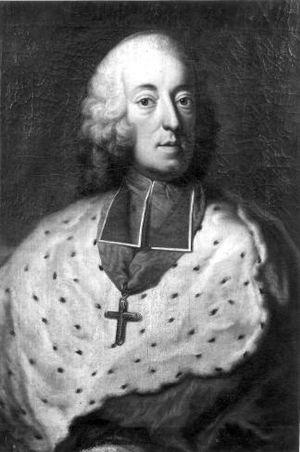
Prince-évêque Jean-Theodore de Bavière
Paul-Joseph Delcloche, né à Namur le 20 janvier 1716 et mort à Liège le 24 mai 1755, est un artiste peintre et décorateur néerlandais. Avec Théodore-Edmond Plumier, Jean-Baptiste Coclers, Nicolas Henri Joseph de Fassin, Léonard Defrance et Pierre-Michel de Lovinfosse, Paul-Joseph Delcloche est un des grands peintres baroques et rococo du XVIIIᵉ siècle dans la Principauté de Liège.